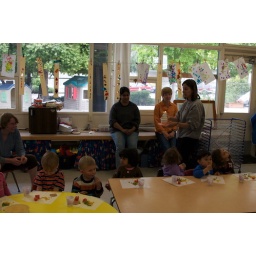
Now it's BH's turn (orange striped shirt looking down in excitement :-)